Hawaii Tribune-Herald

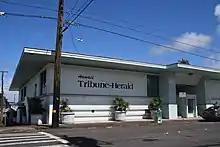
The Hawaii Tribune-Herald's headquarters, in Hilo, Hawaii, U.S.

Hawaii Tribune-Herald is a daily newspaper based in Hilo, Hawaii. It is owned and published by Oahu Publications, a subsidiary of Black Press.